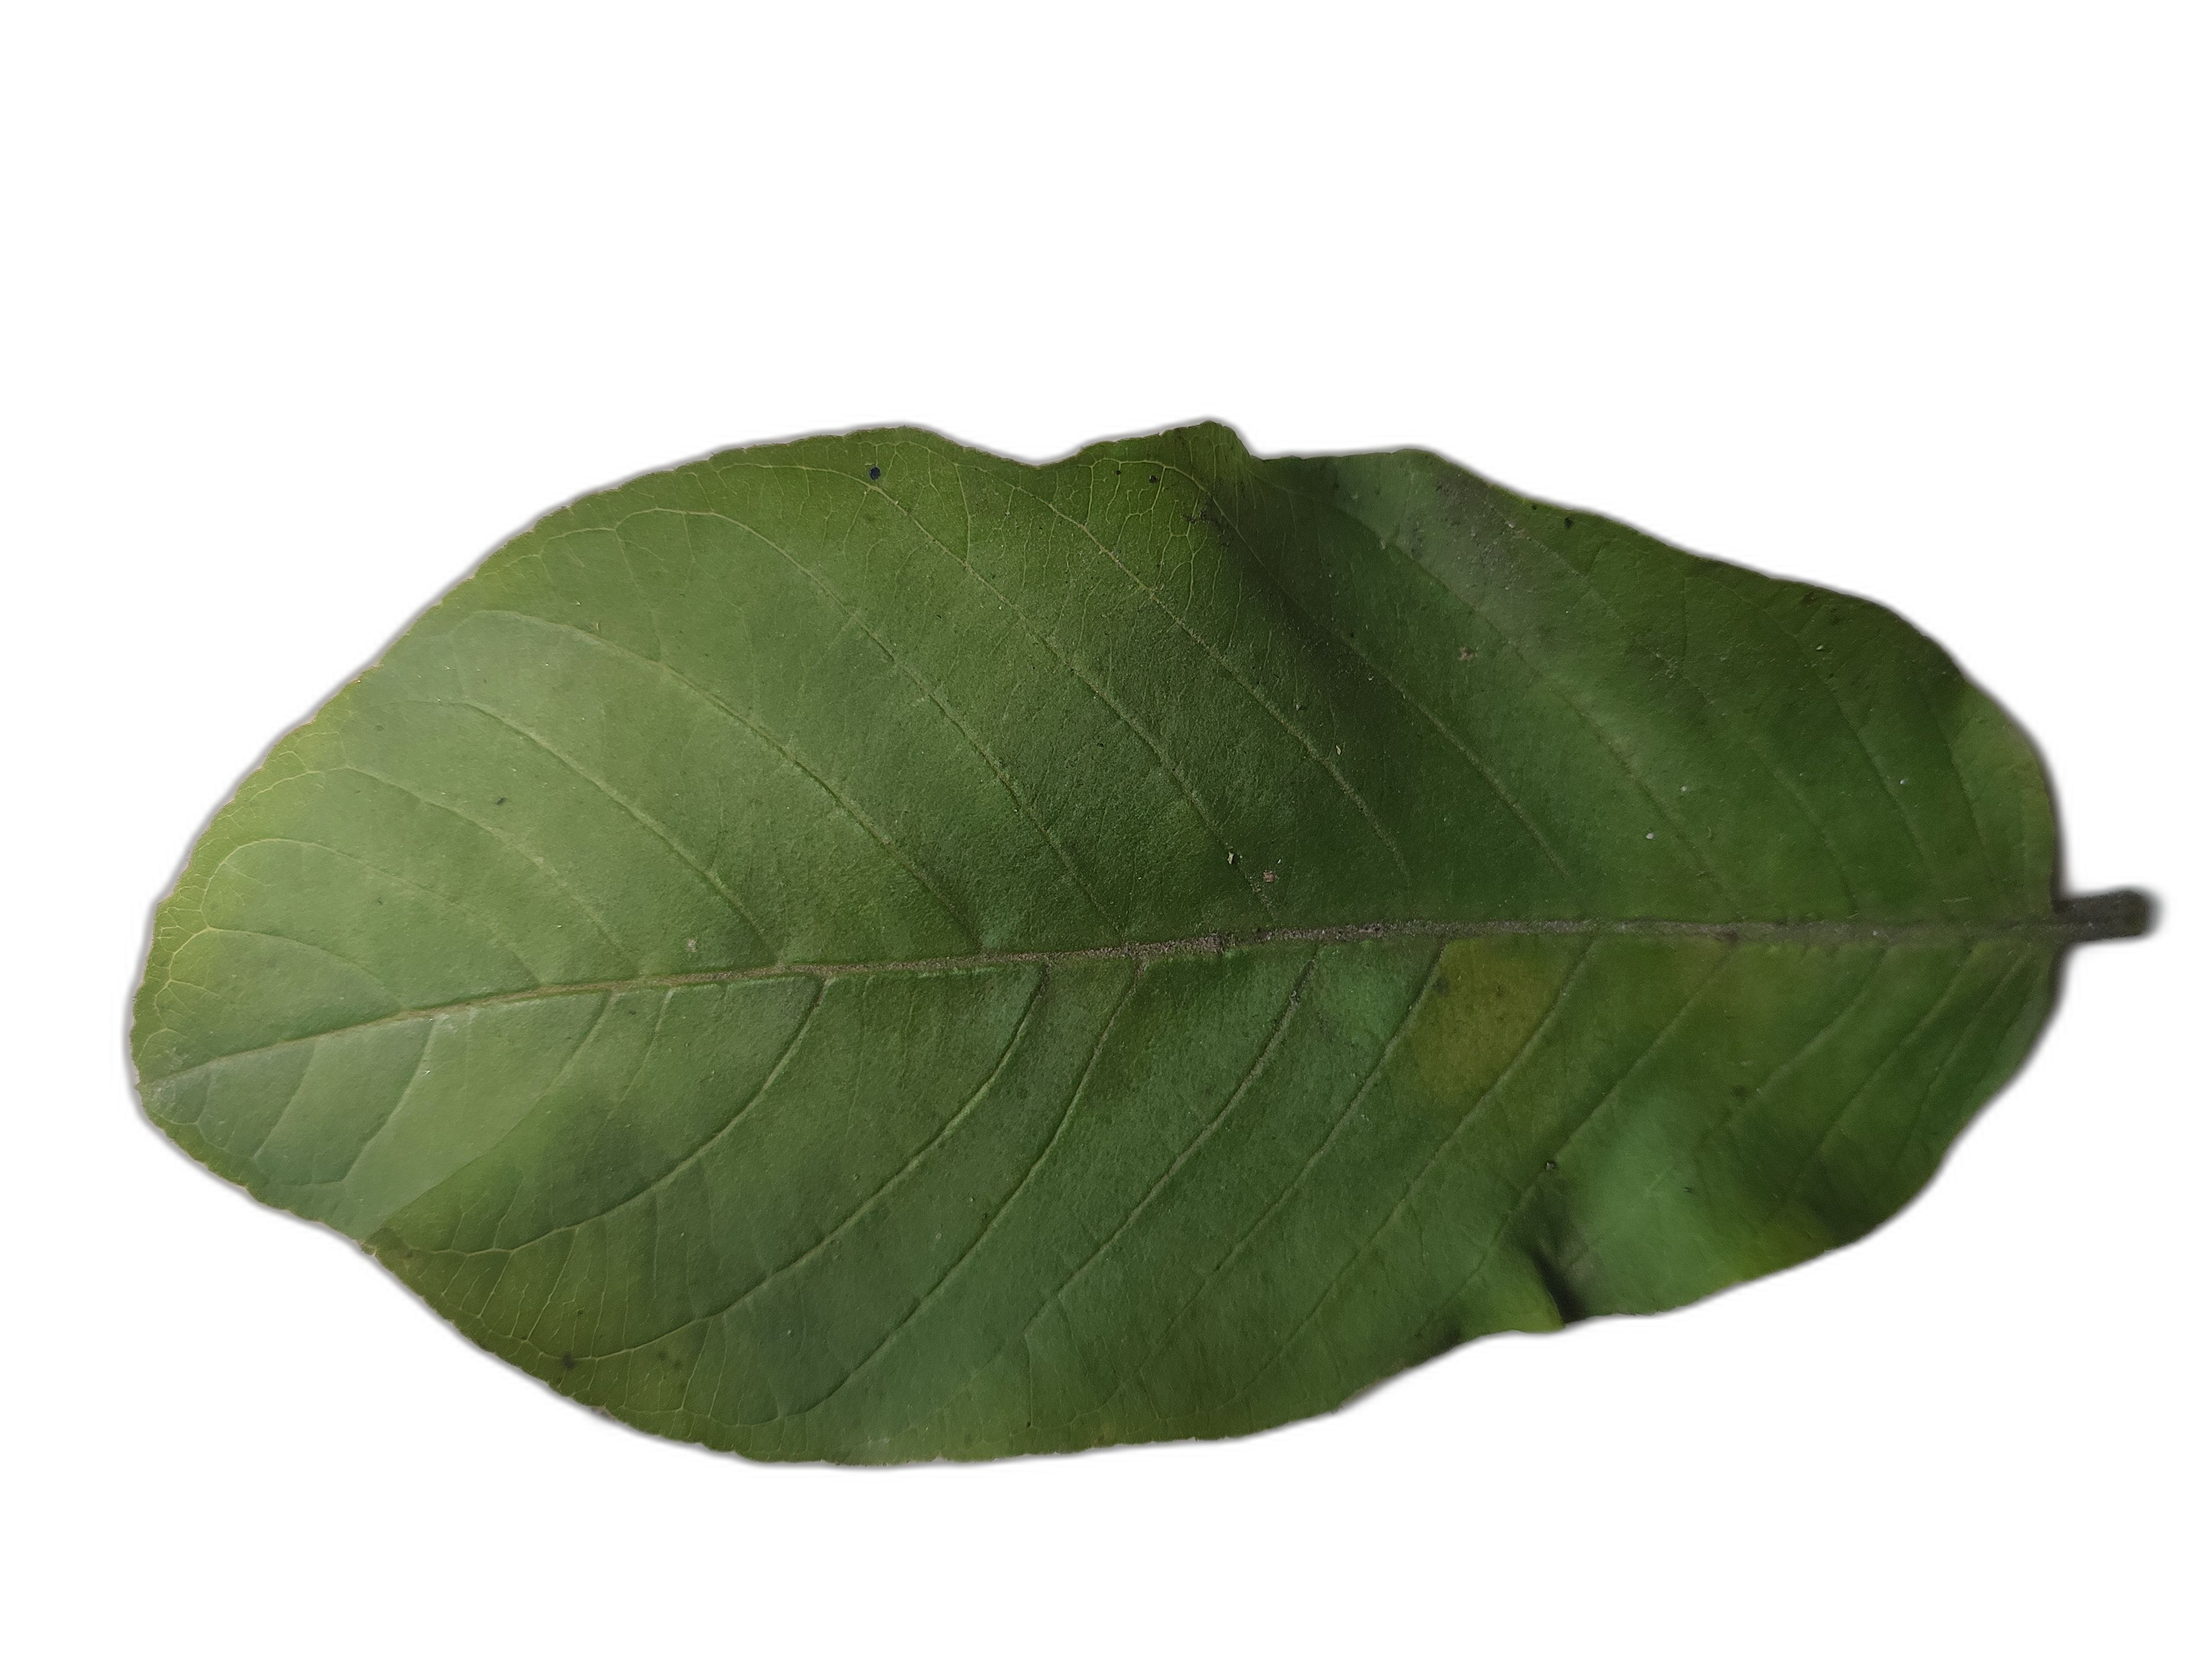
Plant part: leaf
Disease: Healthy